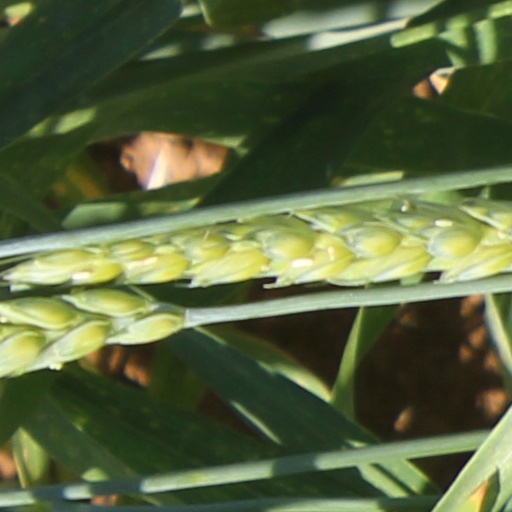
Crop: wheat